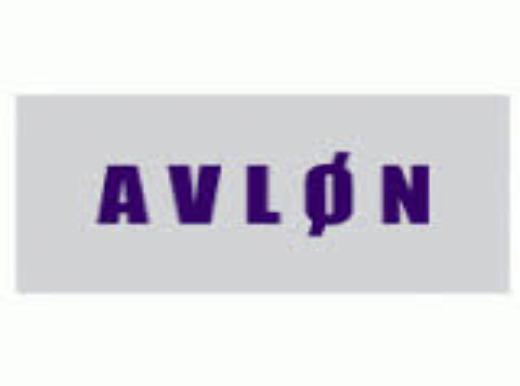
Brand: Avlon
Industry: Necessities